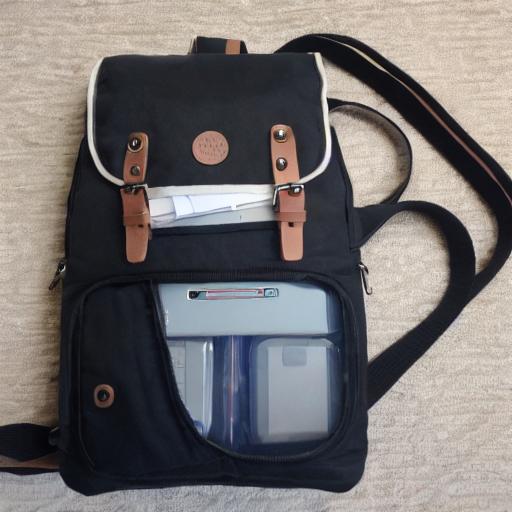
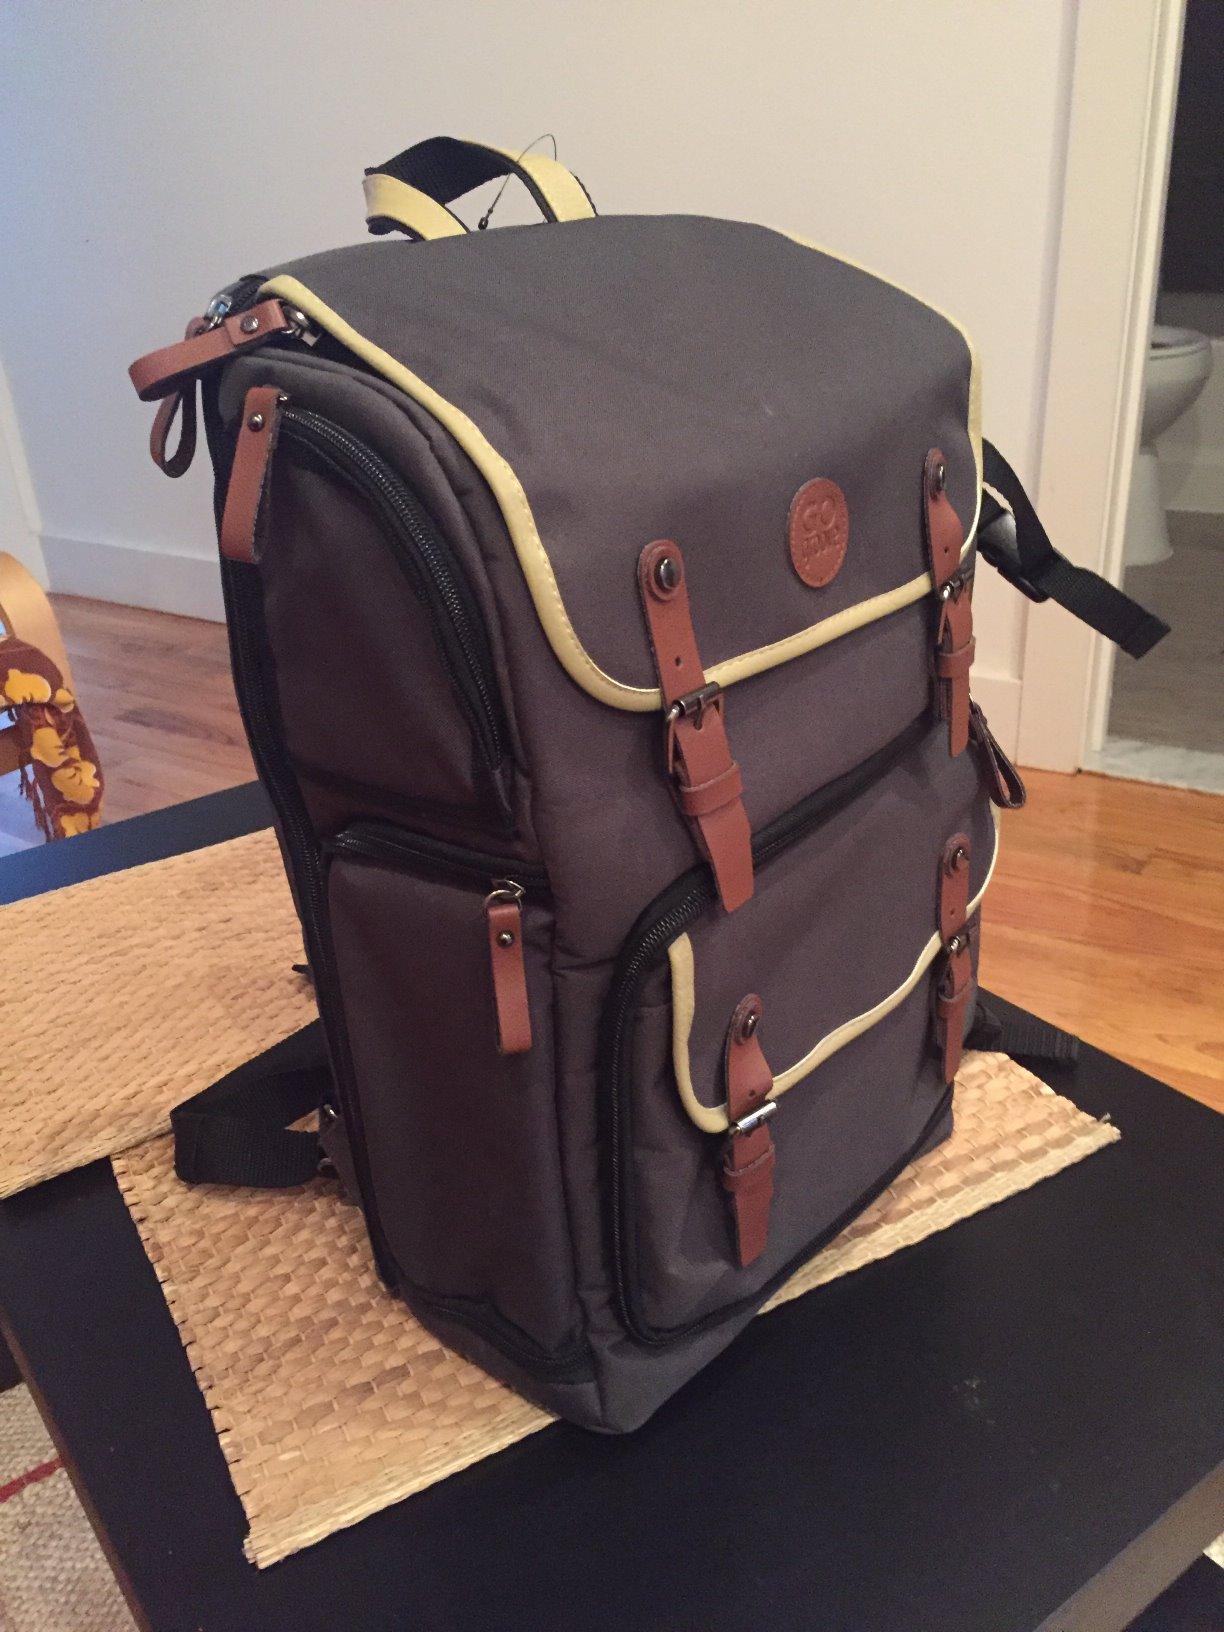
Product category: bag
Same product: no